Àngels Chacón

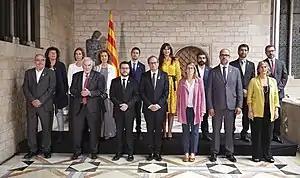
Chacón and other members of the Catalan government on 2 June 2018

On 19 May 2018 newly elected President of Catalonia Quim Torra nominated a new government in which Elsa Artadi was to be Minister of Enterprise and Knowledge. However, the Spanish government condemned the inclusion of jailed/exiled politicians in the government as provocative and refused to approve Torra's appointments or to revoke direct rule. Faced with this opposition Torra announced a new government on 29 May 2018 without the jailed/exiled politicians. Chacón was to be Minister of Enterprise and Knowledge in the new government. She was sworn in on 2 June 2018 at the Palau de la Generalitat de Catalunya.